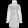
Label: Coat